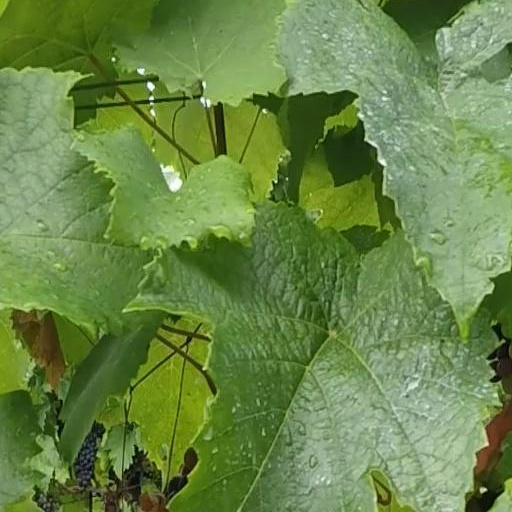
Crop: grape